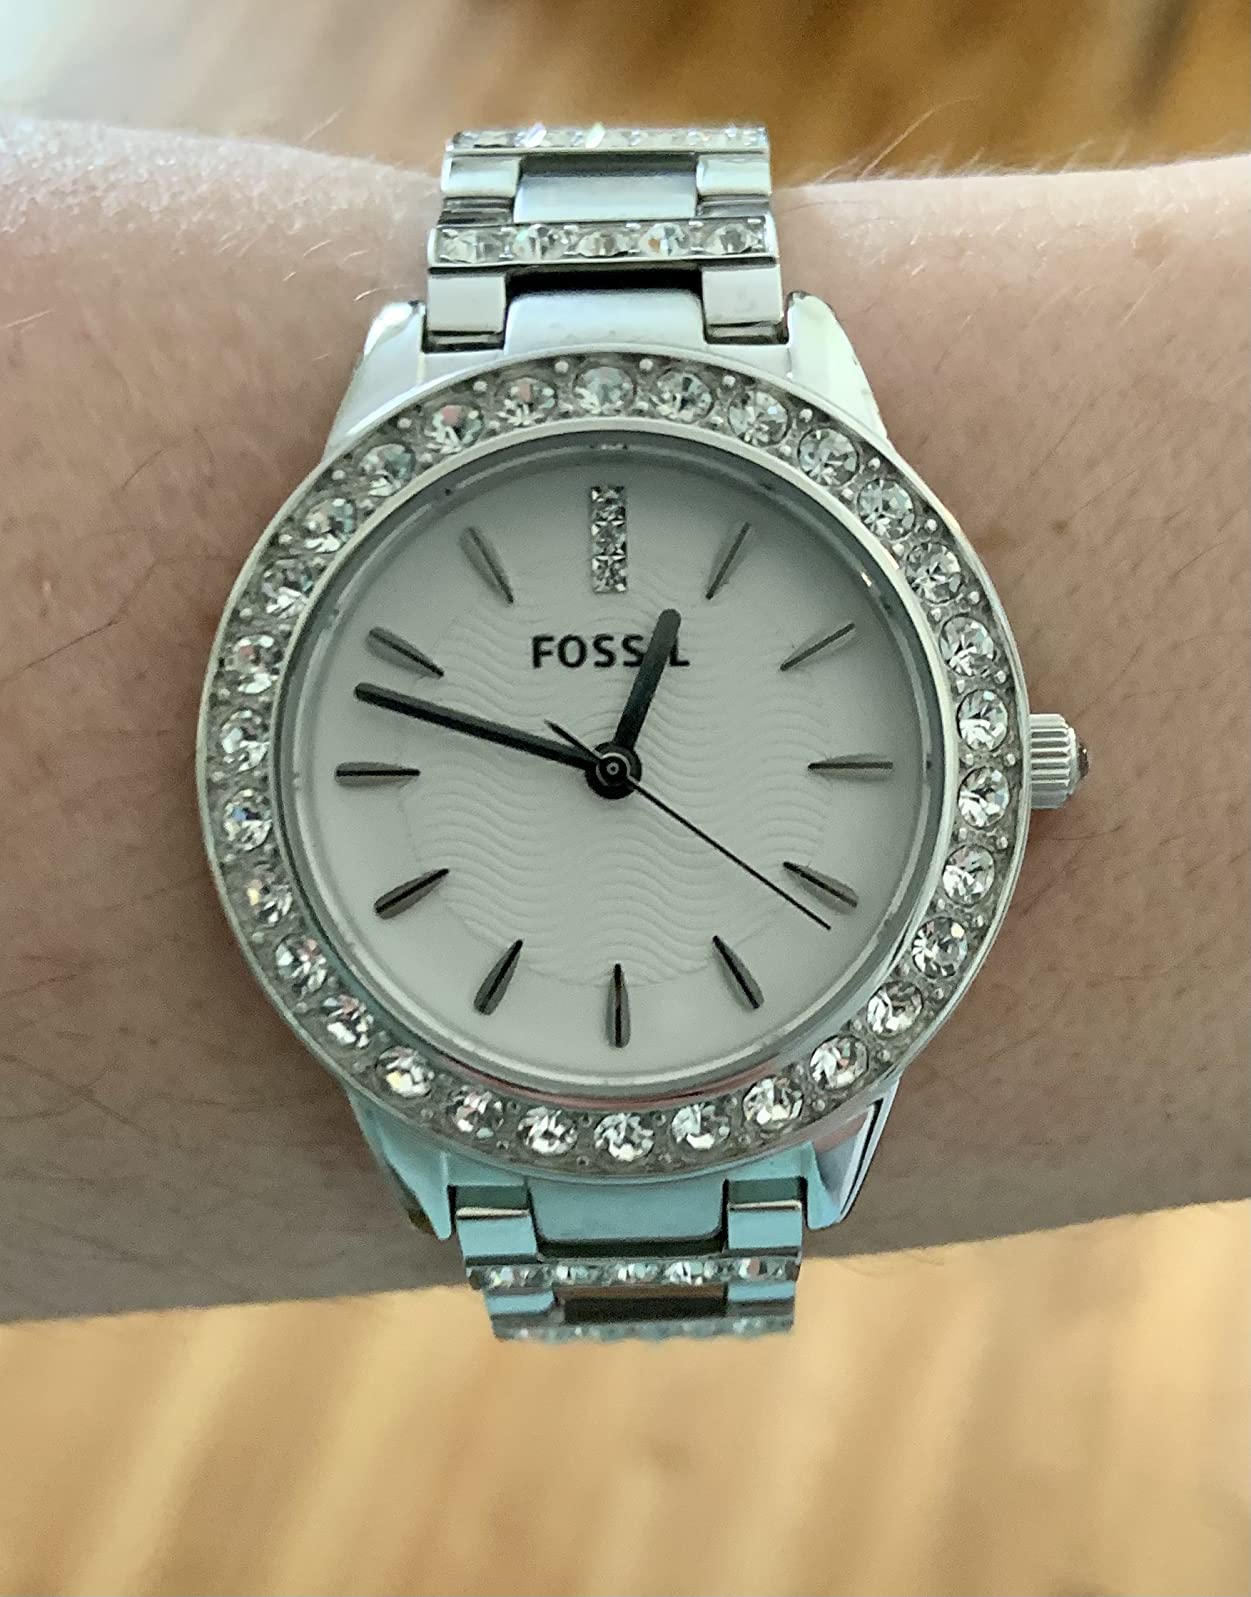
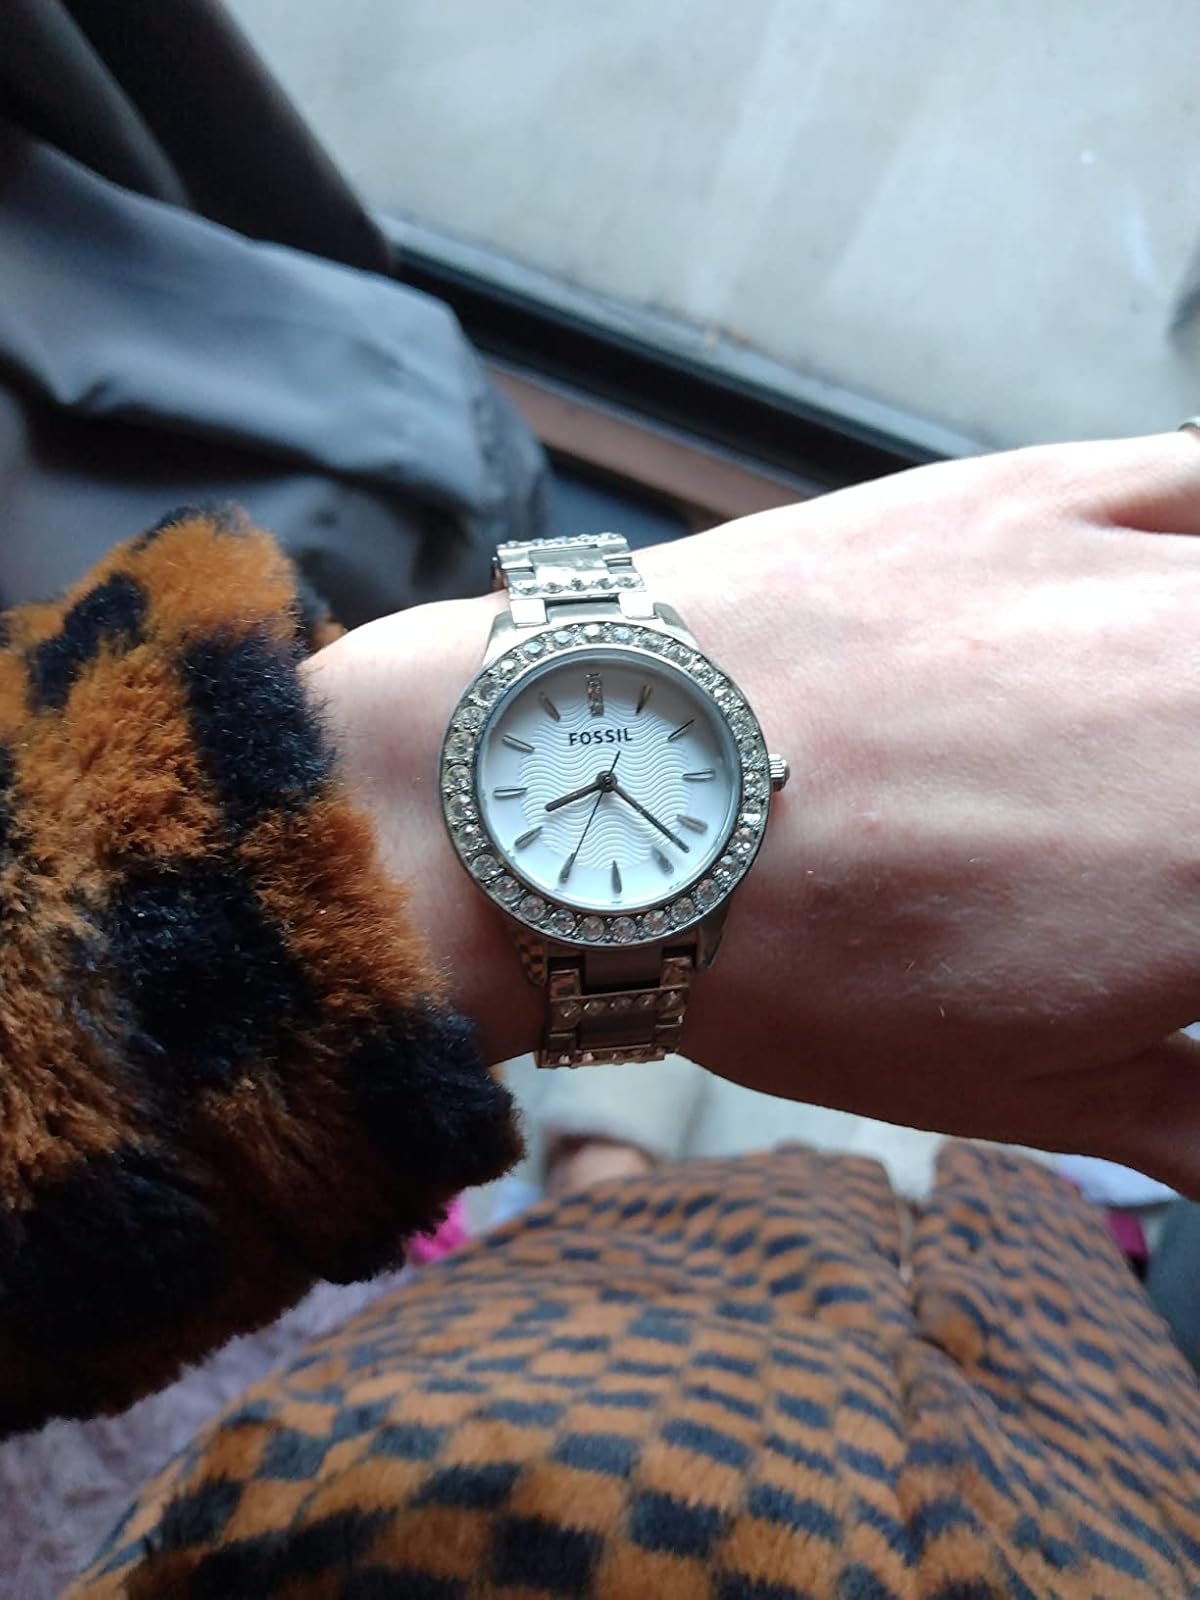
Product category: accessories_watch
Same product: yes